Mound 34

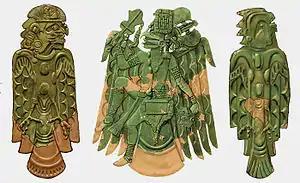
Avian themed Mississippian culture repoussé copper plates

The general area of the copper workshop was first discovered by Perino in the late 1950s and definitively located by modern excavations in the 2000s. Located just to the north of the mound, it consisted of a typical Mississippian wall trench structure measuring along its north–south axis and along its east–west axis. The structure had an internal surface area measuring roughly and sunk into the ground. The walls of the building had unusual gaps, now thought by archaeologists to be vents for air flow into the building or to let toxic gases from the heating of copper escape. A variety of raw copper nuggets, small pieces of worked copper, and stone tools for the working of copper were found in the structure, and it is now believed by researchers that the building was used for the processing of raw copper into finished products. The remains of three tree stumps were also found and are thought to have been used to hold anvil stones. Analysis of copper found during excavations showed that it had been annealed, a technique involving repeatedly heating and cooling the metal as it is worked, such as blacksmiths do with iron. Items produced at this workshop may have been similar to copper objects found at other Mississippian sites, such as long-nosed god maskettes, ceremonial earrings with a symbolic shape, thought to have been used in fictive kinship rituals. Many of the stylistically related Mississippian copper plates such as the Wulfing cache from southeastern Missouri, some of the Etowah plates from Georgia, and many of the Spiro plates from Oklahoma are associated with the Greater Braden Style and are thought to have been made in Cahokia in the 13th century.